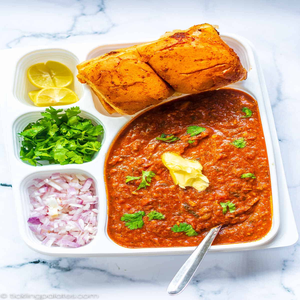
Dish: pavbhaji